Bronwyn Hayward

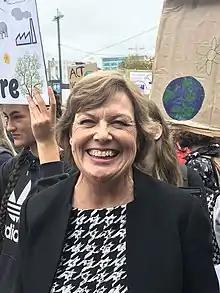
Hayward in 2019

Bronwyn Mary Hayward is a New Zealand political scientist. Her areas of research are democracy, sustainability and young people. She was a lead author on a United Nations' Intergovernmental Panel on Climate Change Special Report.